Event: Nepal Earthquake
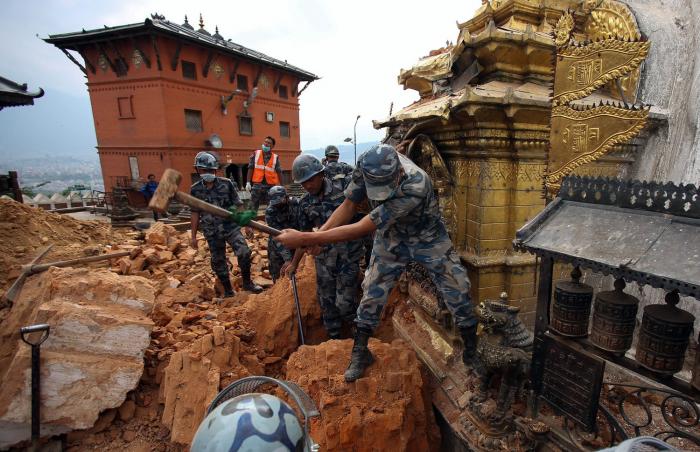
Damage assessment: damage